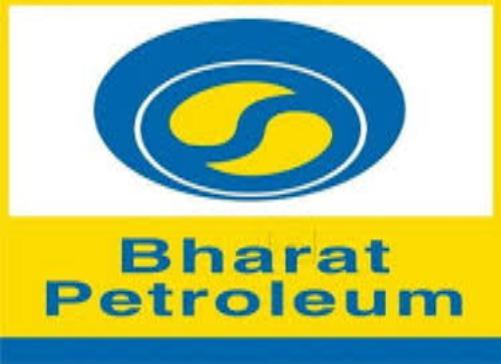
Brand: Bharat Petroleum
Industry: Transportation